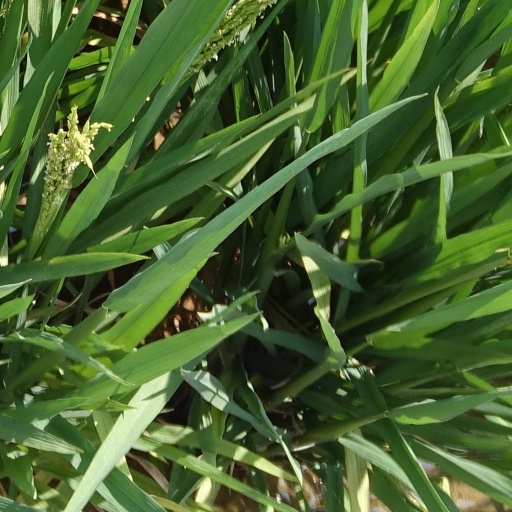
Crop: rice